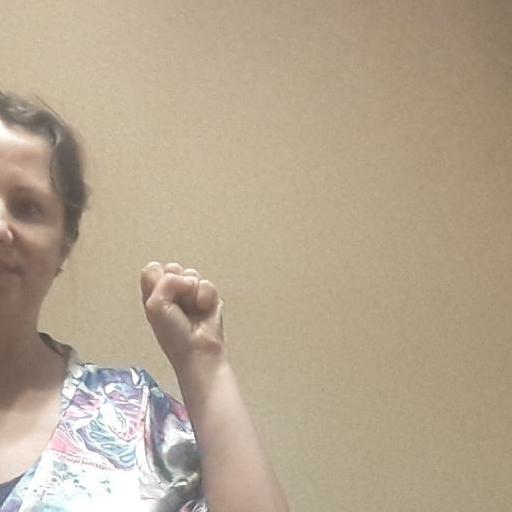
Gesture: fist